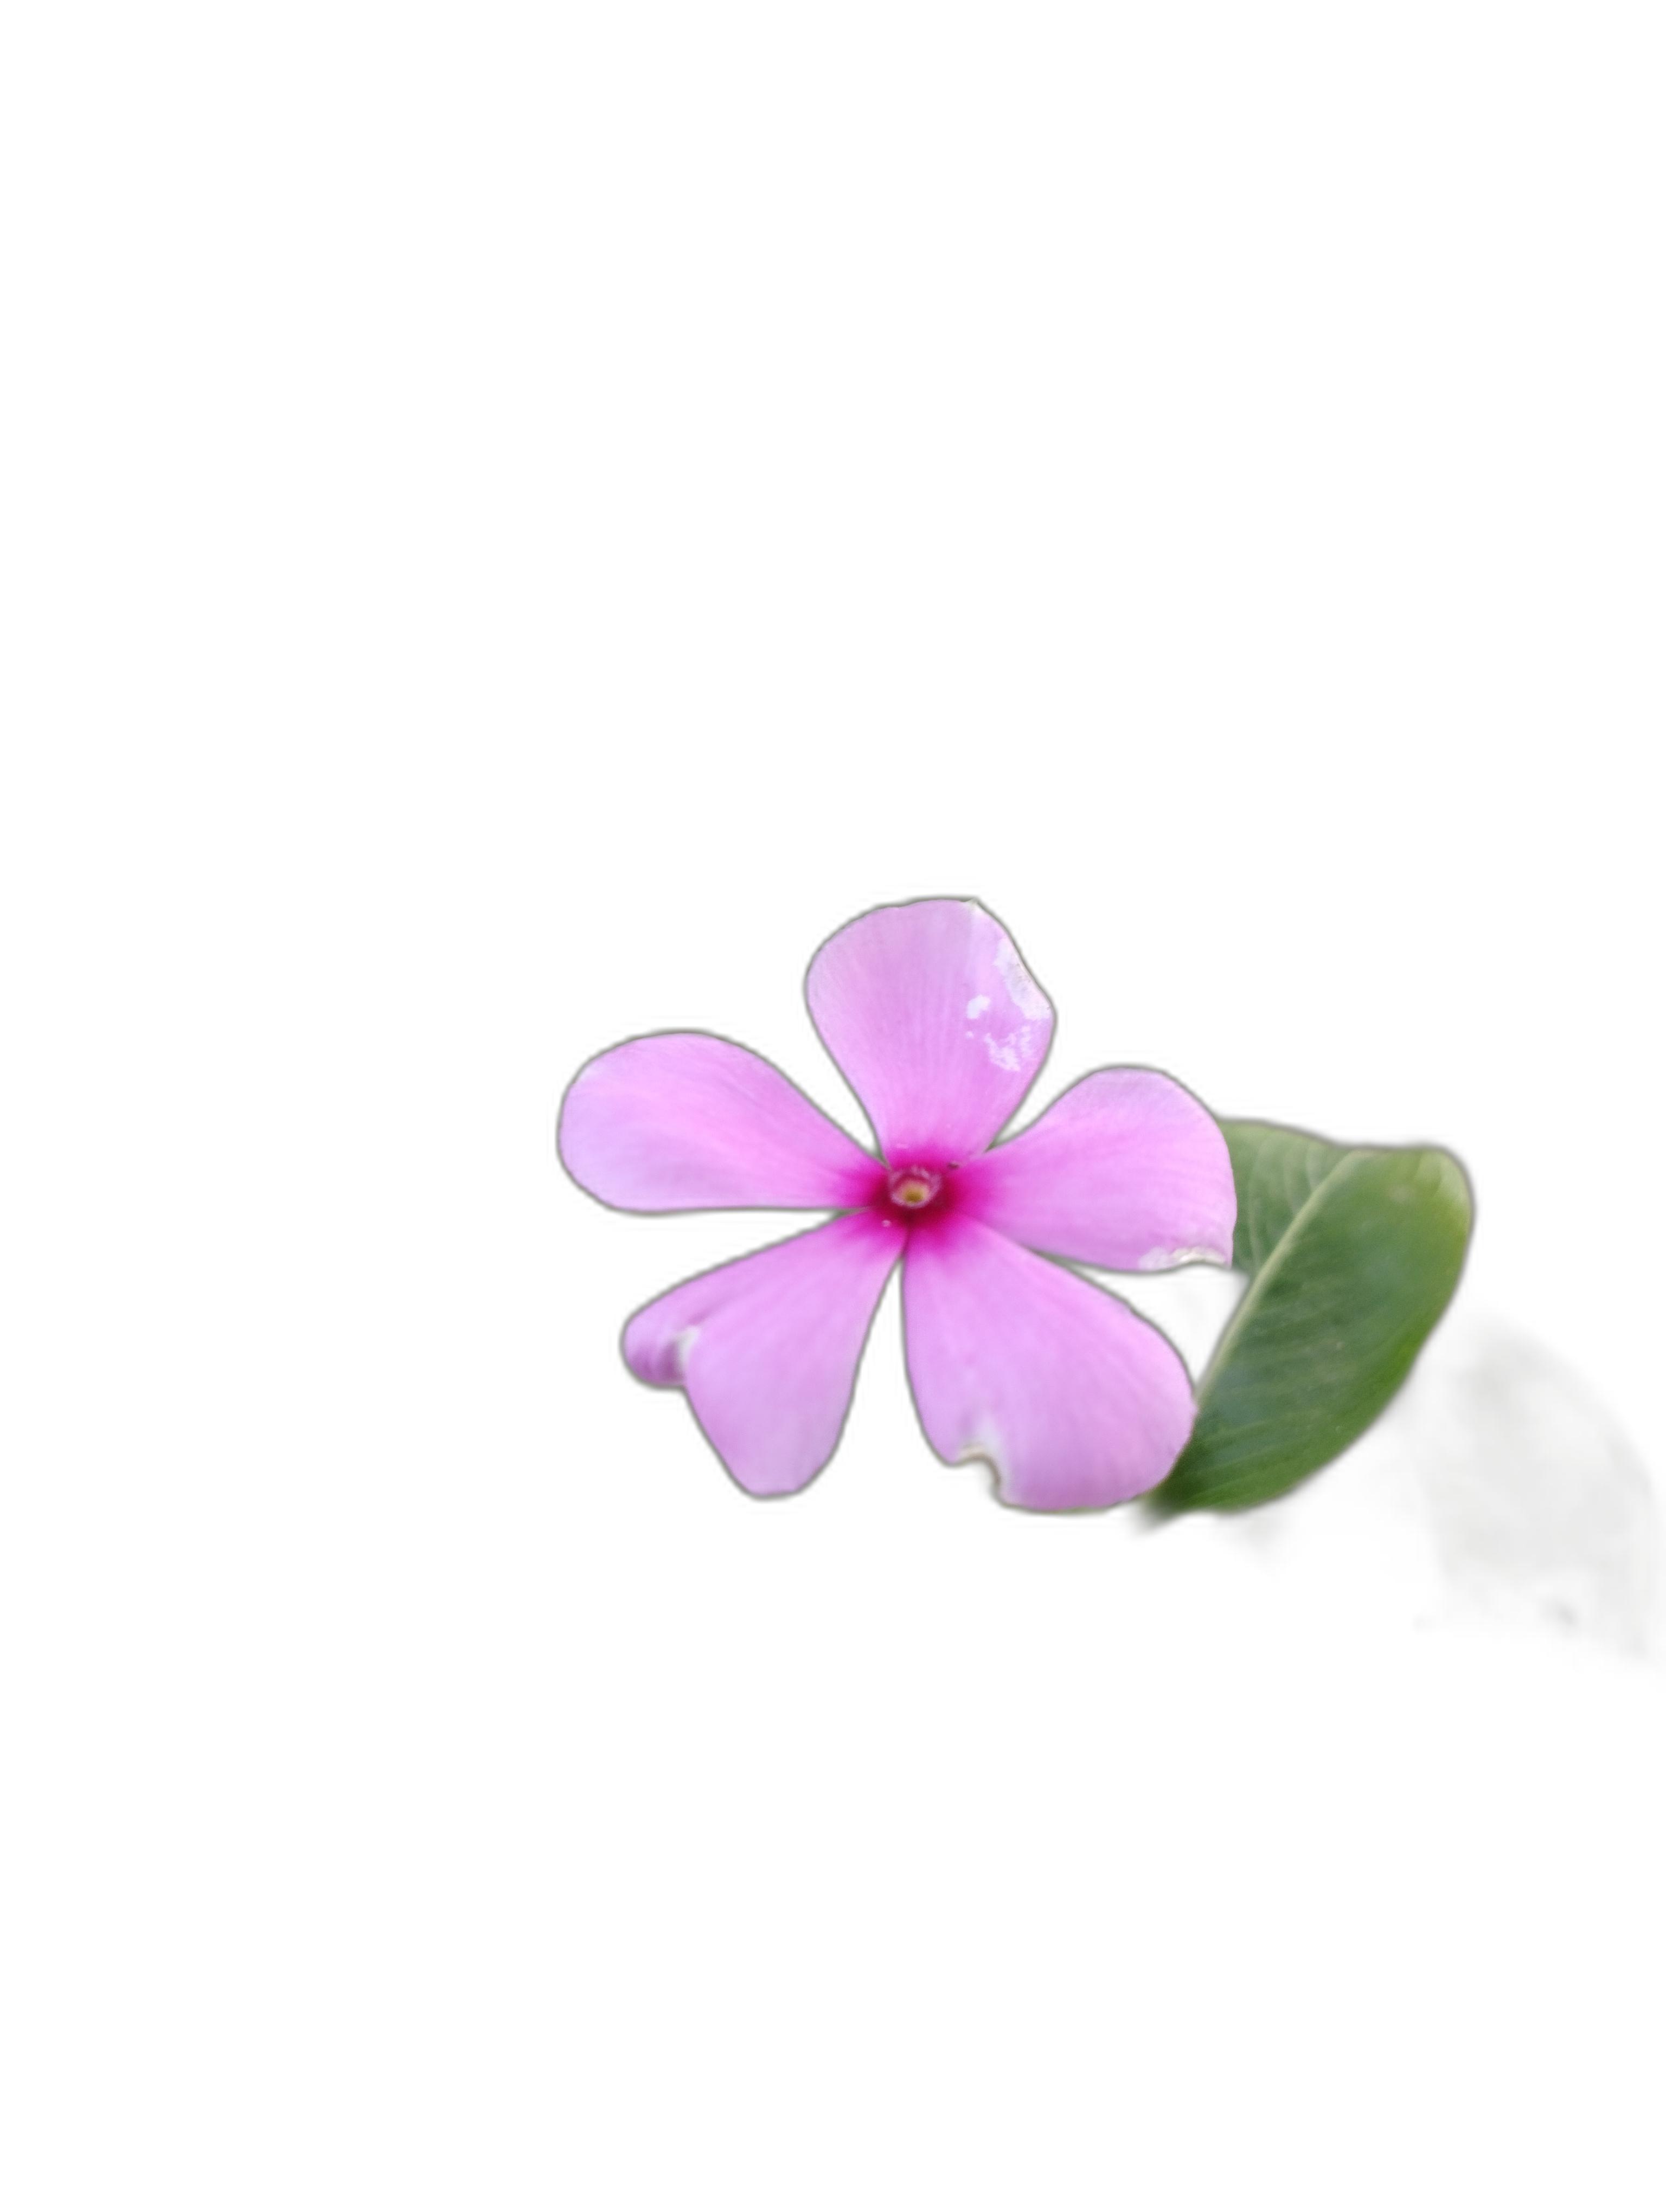
Label: Madagascar periwinkle